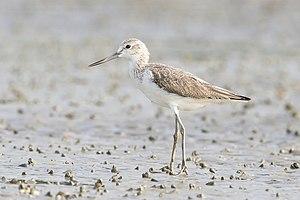
Cette liste de la faune française regroupe les espèces de Charadriiformes peuplant la France métropolitaine.